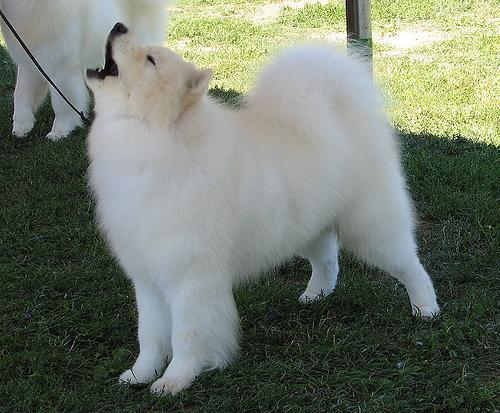
Samoyed